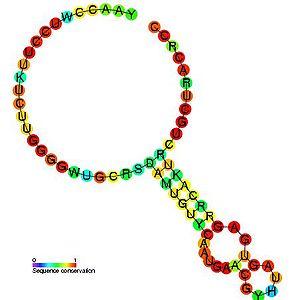
L’ARNsn U4atac est un petit ARN nucléaire non codant entrant dans la composition des petites ribonucléoprotéines nucléaires U4atac.